Pablo García (musician)

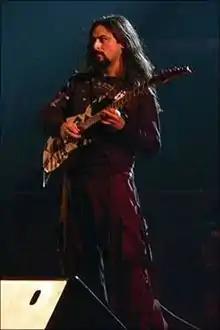
Pablo García playing with WarCry at the "Atalaya Rock" festival, in Spain, 2007.

Pablo García Fernández (born December 26, 1976, in Oviedo, Spain) is a guitarist, for the power metal band WarCry.